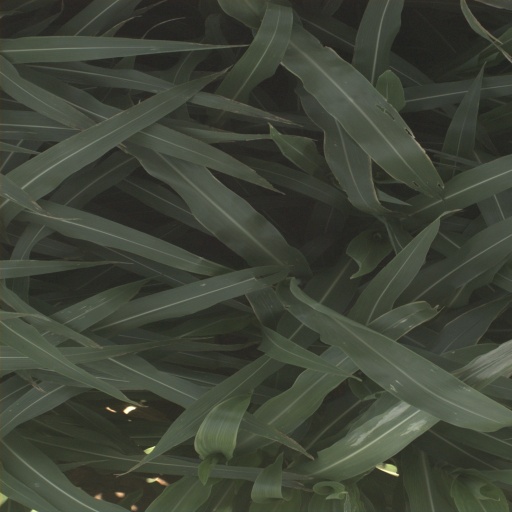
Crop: sorghum